Benazir Salam

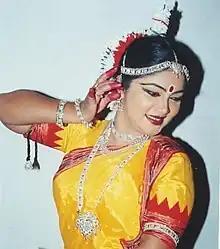
Benazir Salam

Benazir Salam is an Indian classical dancer from Bangladesh.